Wayne Sleep

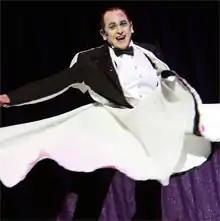

Wayne Philip Colin Sleep (born 17 July 1948) is a British dancer, director, choreographer, and actor who appeared on the BBC series "The Real Marigold on Tour" and ITV's "The Real Full Monty".